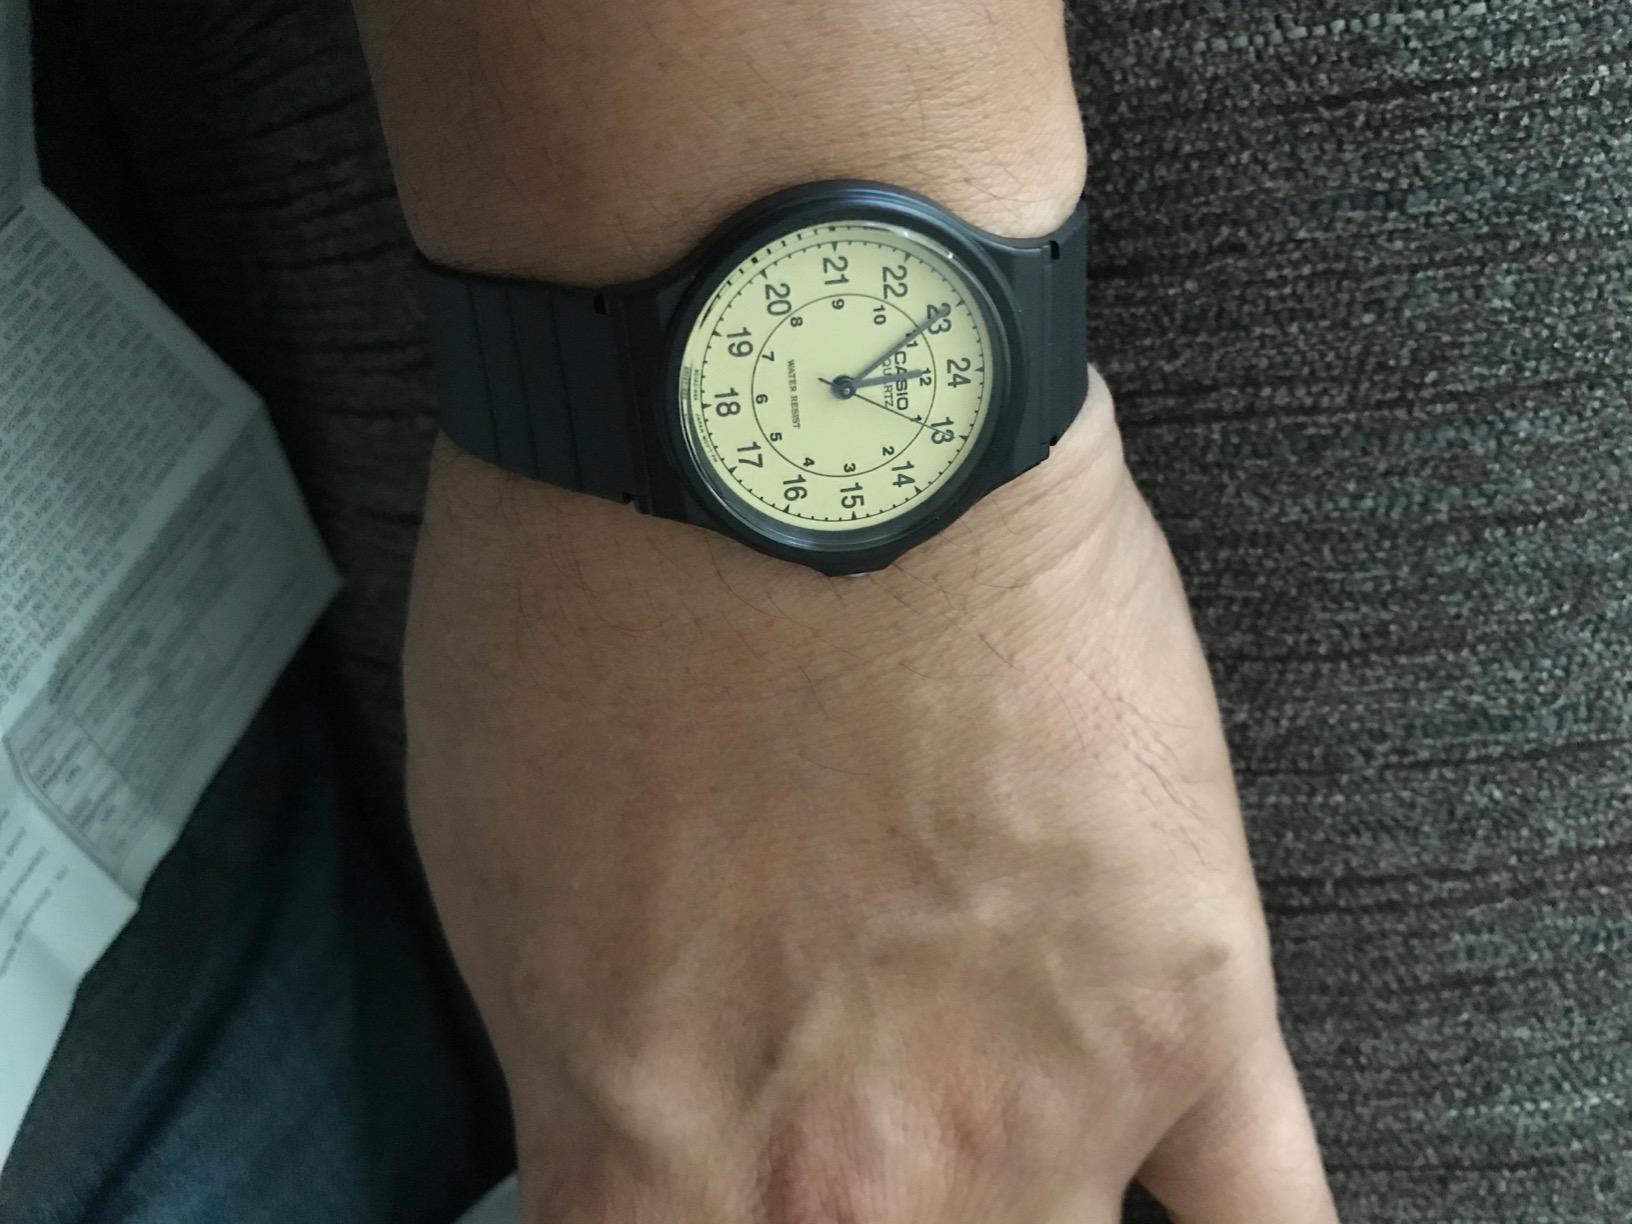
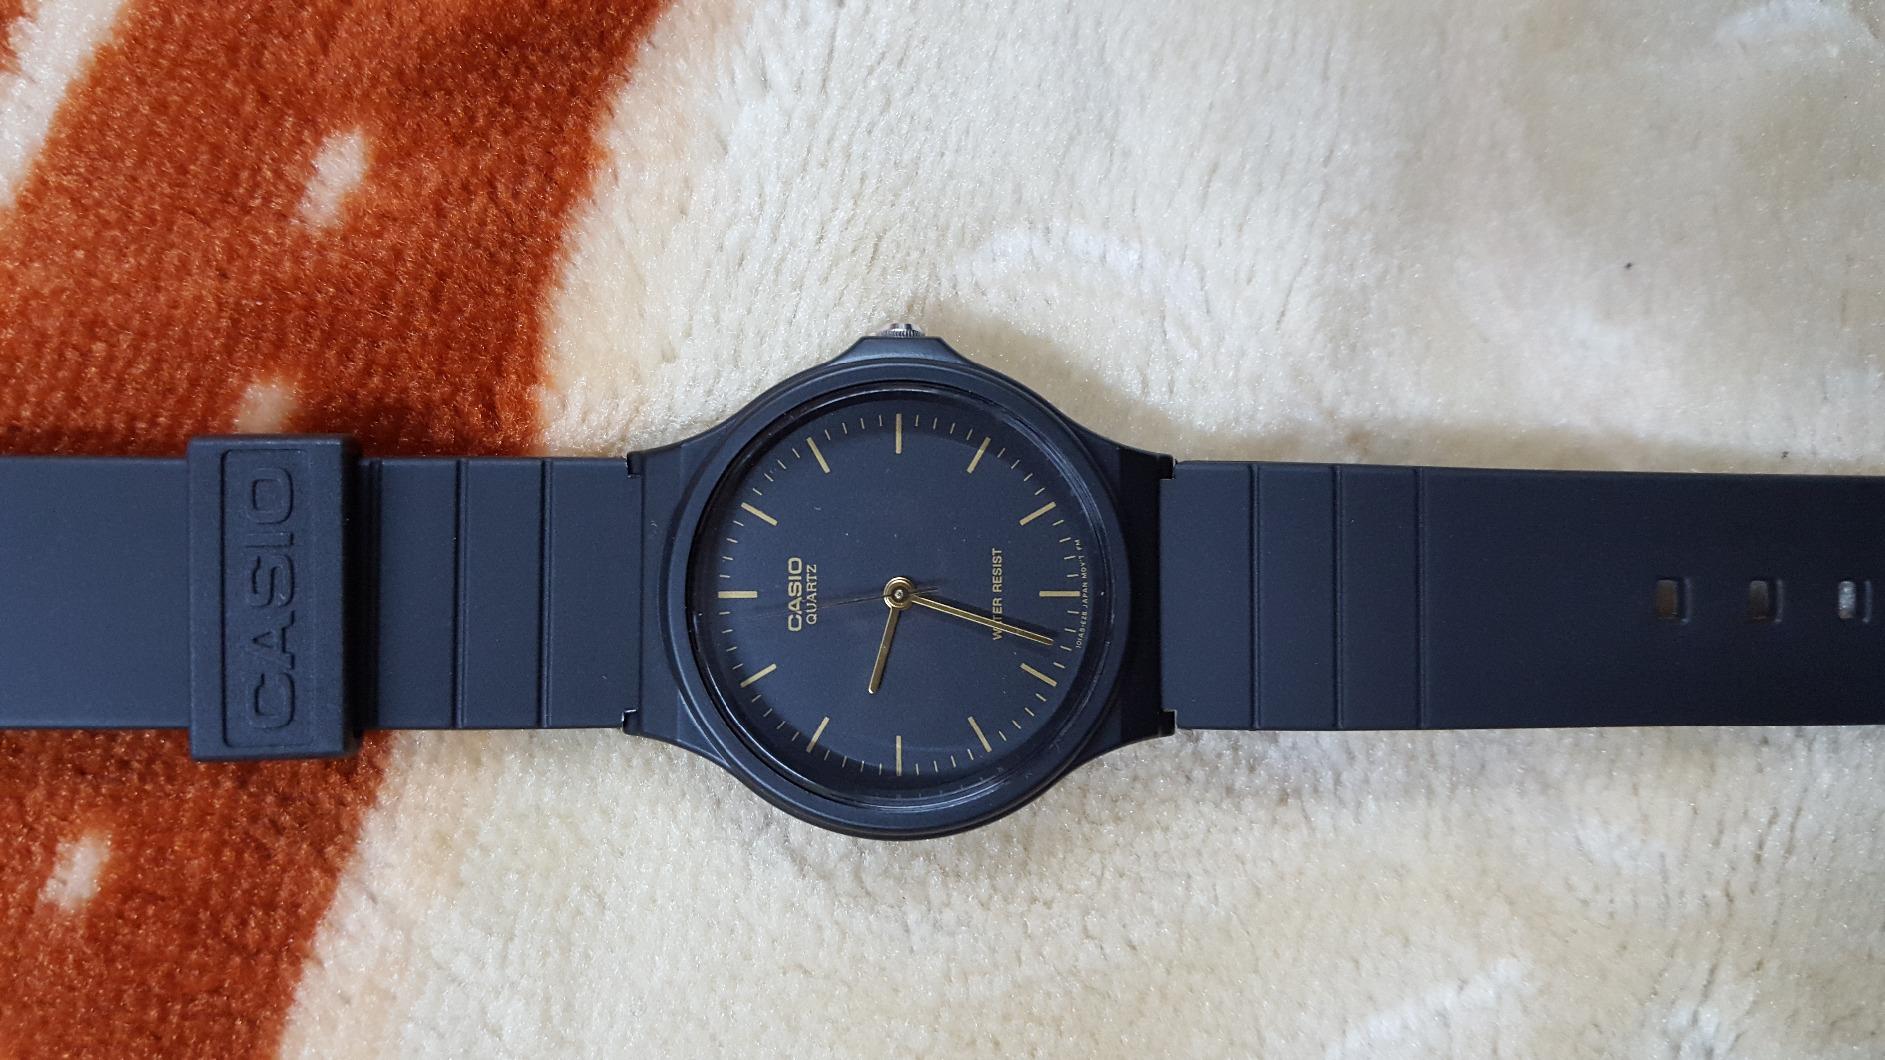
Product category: accessories_watch
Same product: no